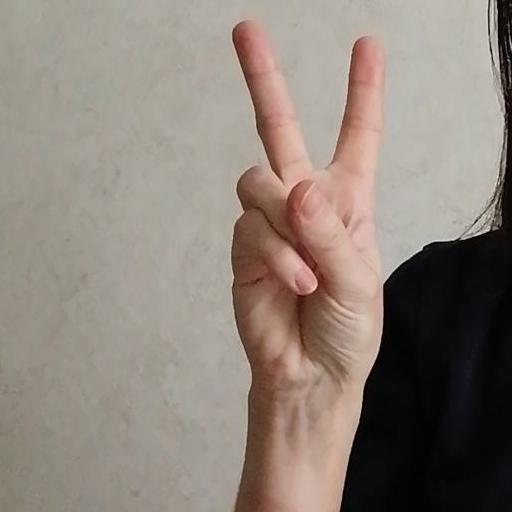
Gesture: peace